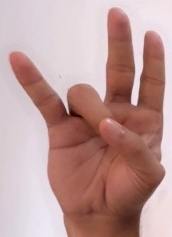
ASL sign: 7